Vehicle registration plates of Native American tribes in the United States

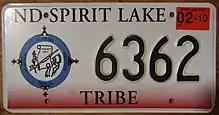
Spirit Lake Tribe license plate

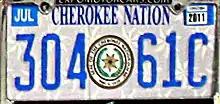
Cherokee Nation of Oklahoma license plate

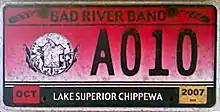
Bad River Tribal license plate

All tribal plates in South Dakota are issued by the state. There are nine tribes recognized. All nine have non-graphic, tax exempt plates beginning with a tribe-specific prefix, for use on official vehicles. Seven of the nine tribes also have graphic plates available for private vehicles. The graphic plates are available to all South Dakota residents; no tribal affiliation is required.